Impulse vector

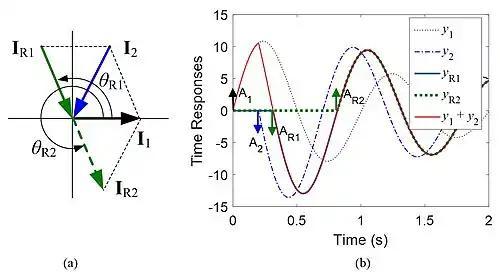
(a) Two representations formula_51 of the resultant of two impulse vectors formula_30, and (b) the corresponding impulse responses.

The impulse response of a second-order system corresponding to the resultant of two impulse vectors is same as the time response of the system with a two-impulse input corresponding to two impulse vectors after the final impulse time regardless of whether the system is undamped or underdamped. □